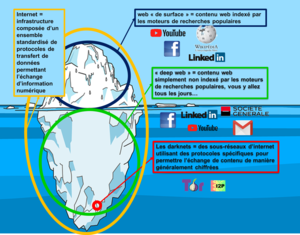
Il s'agit d'une image d'iceberg proposant une vision équilibré et reflétant l'état actuel des choses quant au web, deepweb, darknets et l'infrastructure internet. avec des définitions.
Le web profond, appelé aussi toile profonde, web caché, web invisible décrit dans l'architecture du web la partie de la toile non indexée par les principaux moteurs de recherche généralistes.